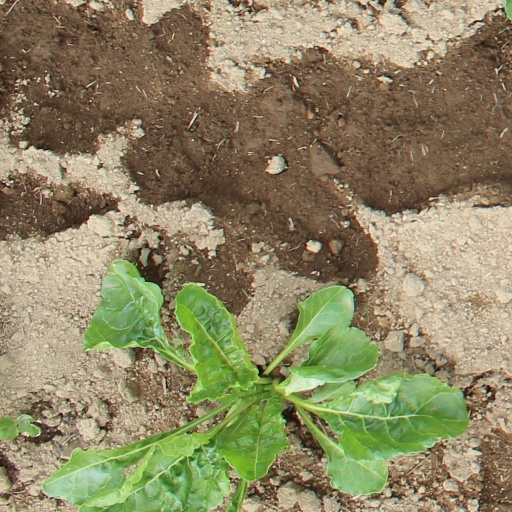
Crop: sugar beet